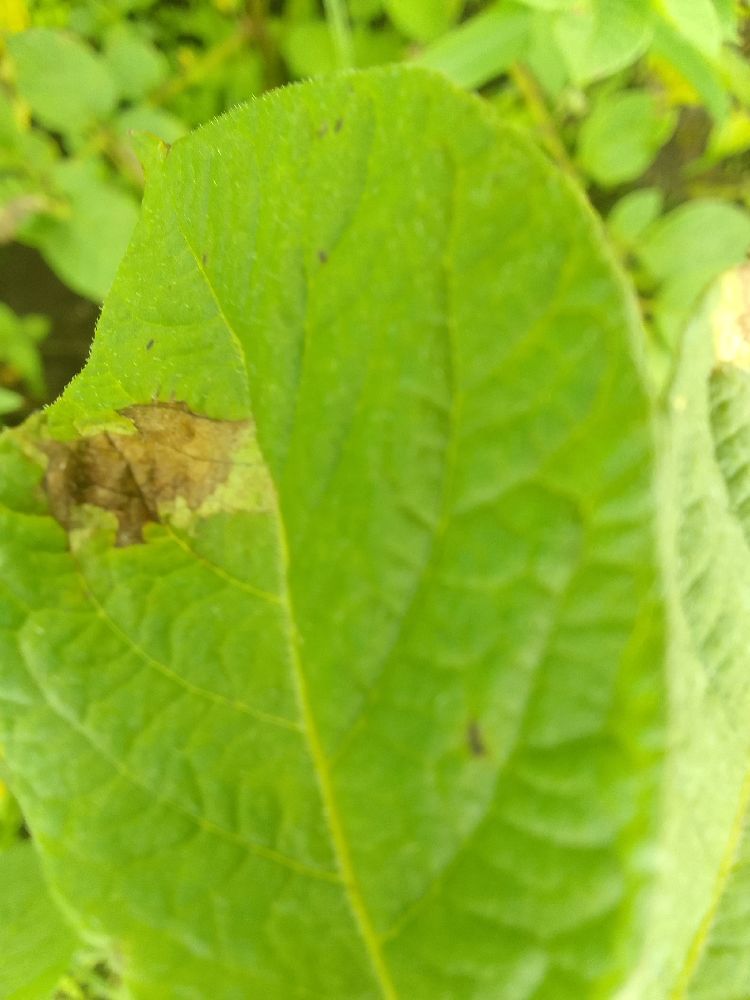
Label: Late blight